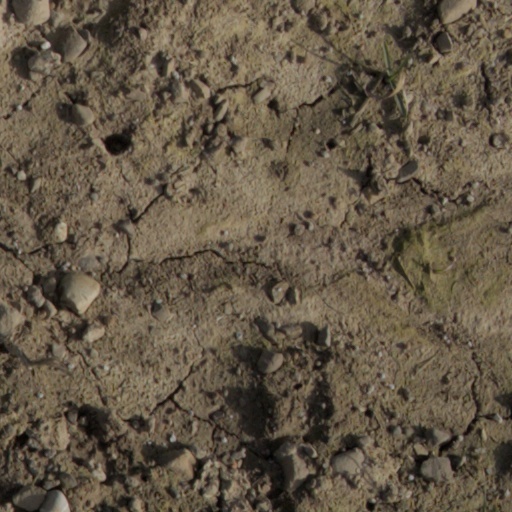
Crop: wheat